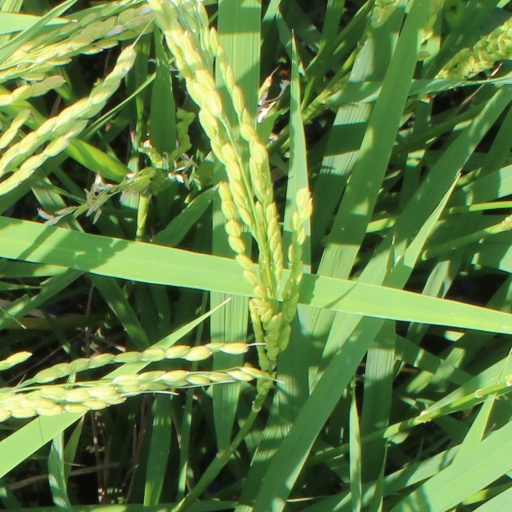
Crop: rice